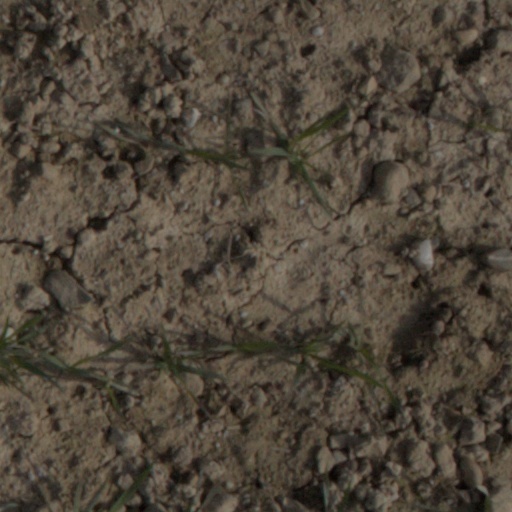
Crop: wheat